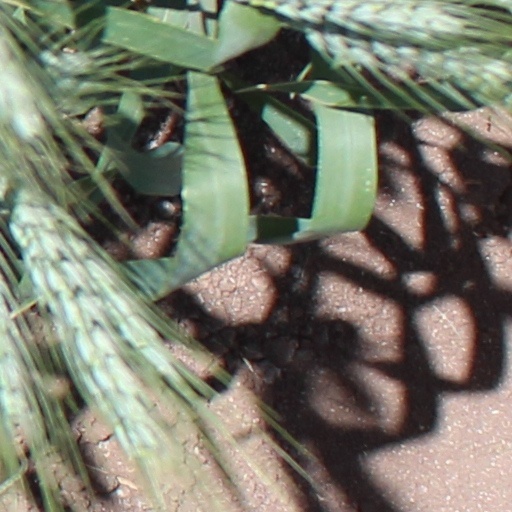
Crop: wheat